Ueli Maurer

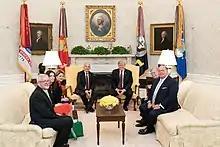
Maurer with US President Donald Trump at the White House in 2019

Maurer was reelected as federal councillor on 8 December 2015; on 11 December 2015 he was selected to become head of the Federal Department of Finance, with newly-elected federal councillor Guy Parmelin, a fellow member of the SVP/UDC, replacing him as head of the Federal Department of Defence, Civil Protection and Sports. As Switzerland's finance minister, Maurer attended the 2017 G20 Hamburg summit, becoming the first federal councillor to attend a G20 summit.